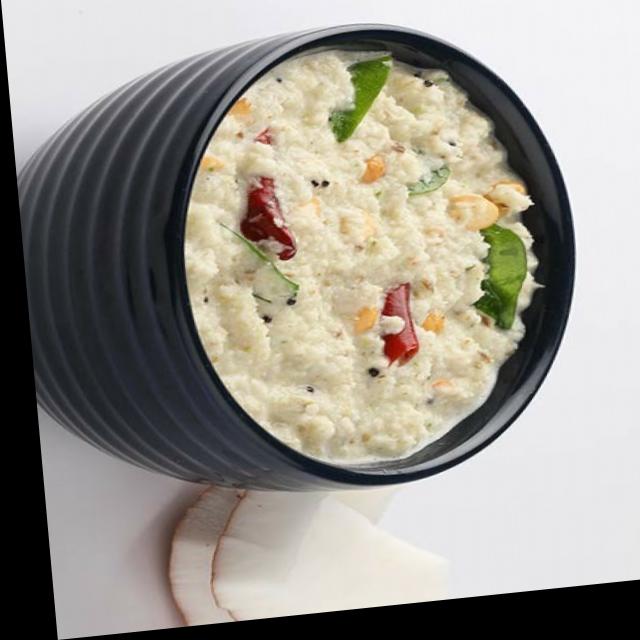
Dish: coconut_chutney